Thomas Grey (constable)

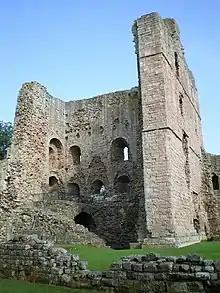
The ruins of the keep of Norham Castle.

Following their victory at Bannockburn, the Scottish attacked and raided the north of England repeatedly over the ensuing years. Grey was garrisoned at Berwick-upon-Tweed in 1318 which fell to Bruce following an eleven-week siege. Grey was subsequently recompensed £179 arrears of wages for himself and 14 man-at-arms and for horses he had lost.